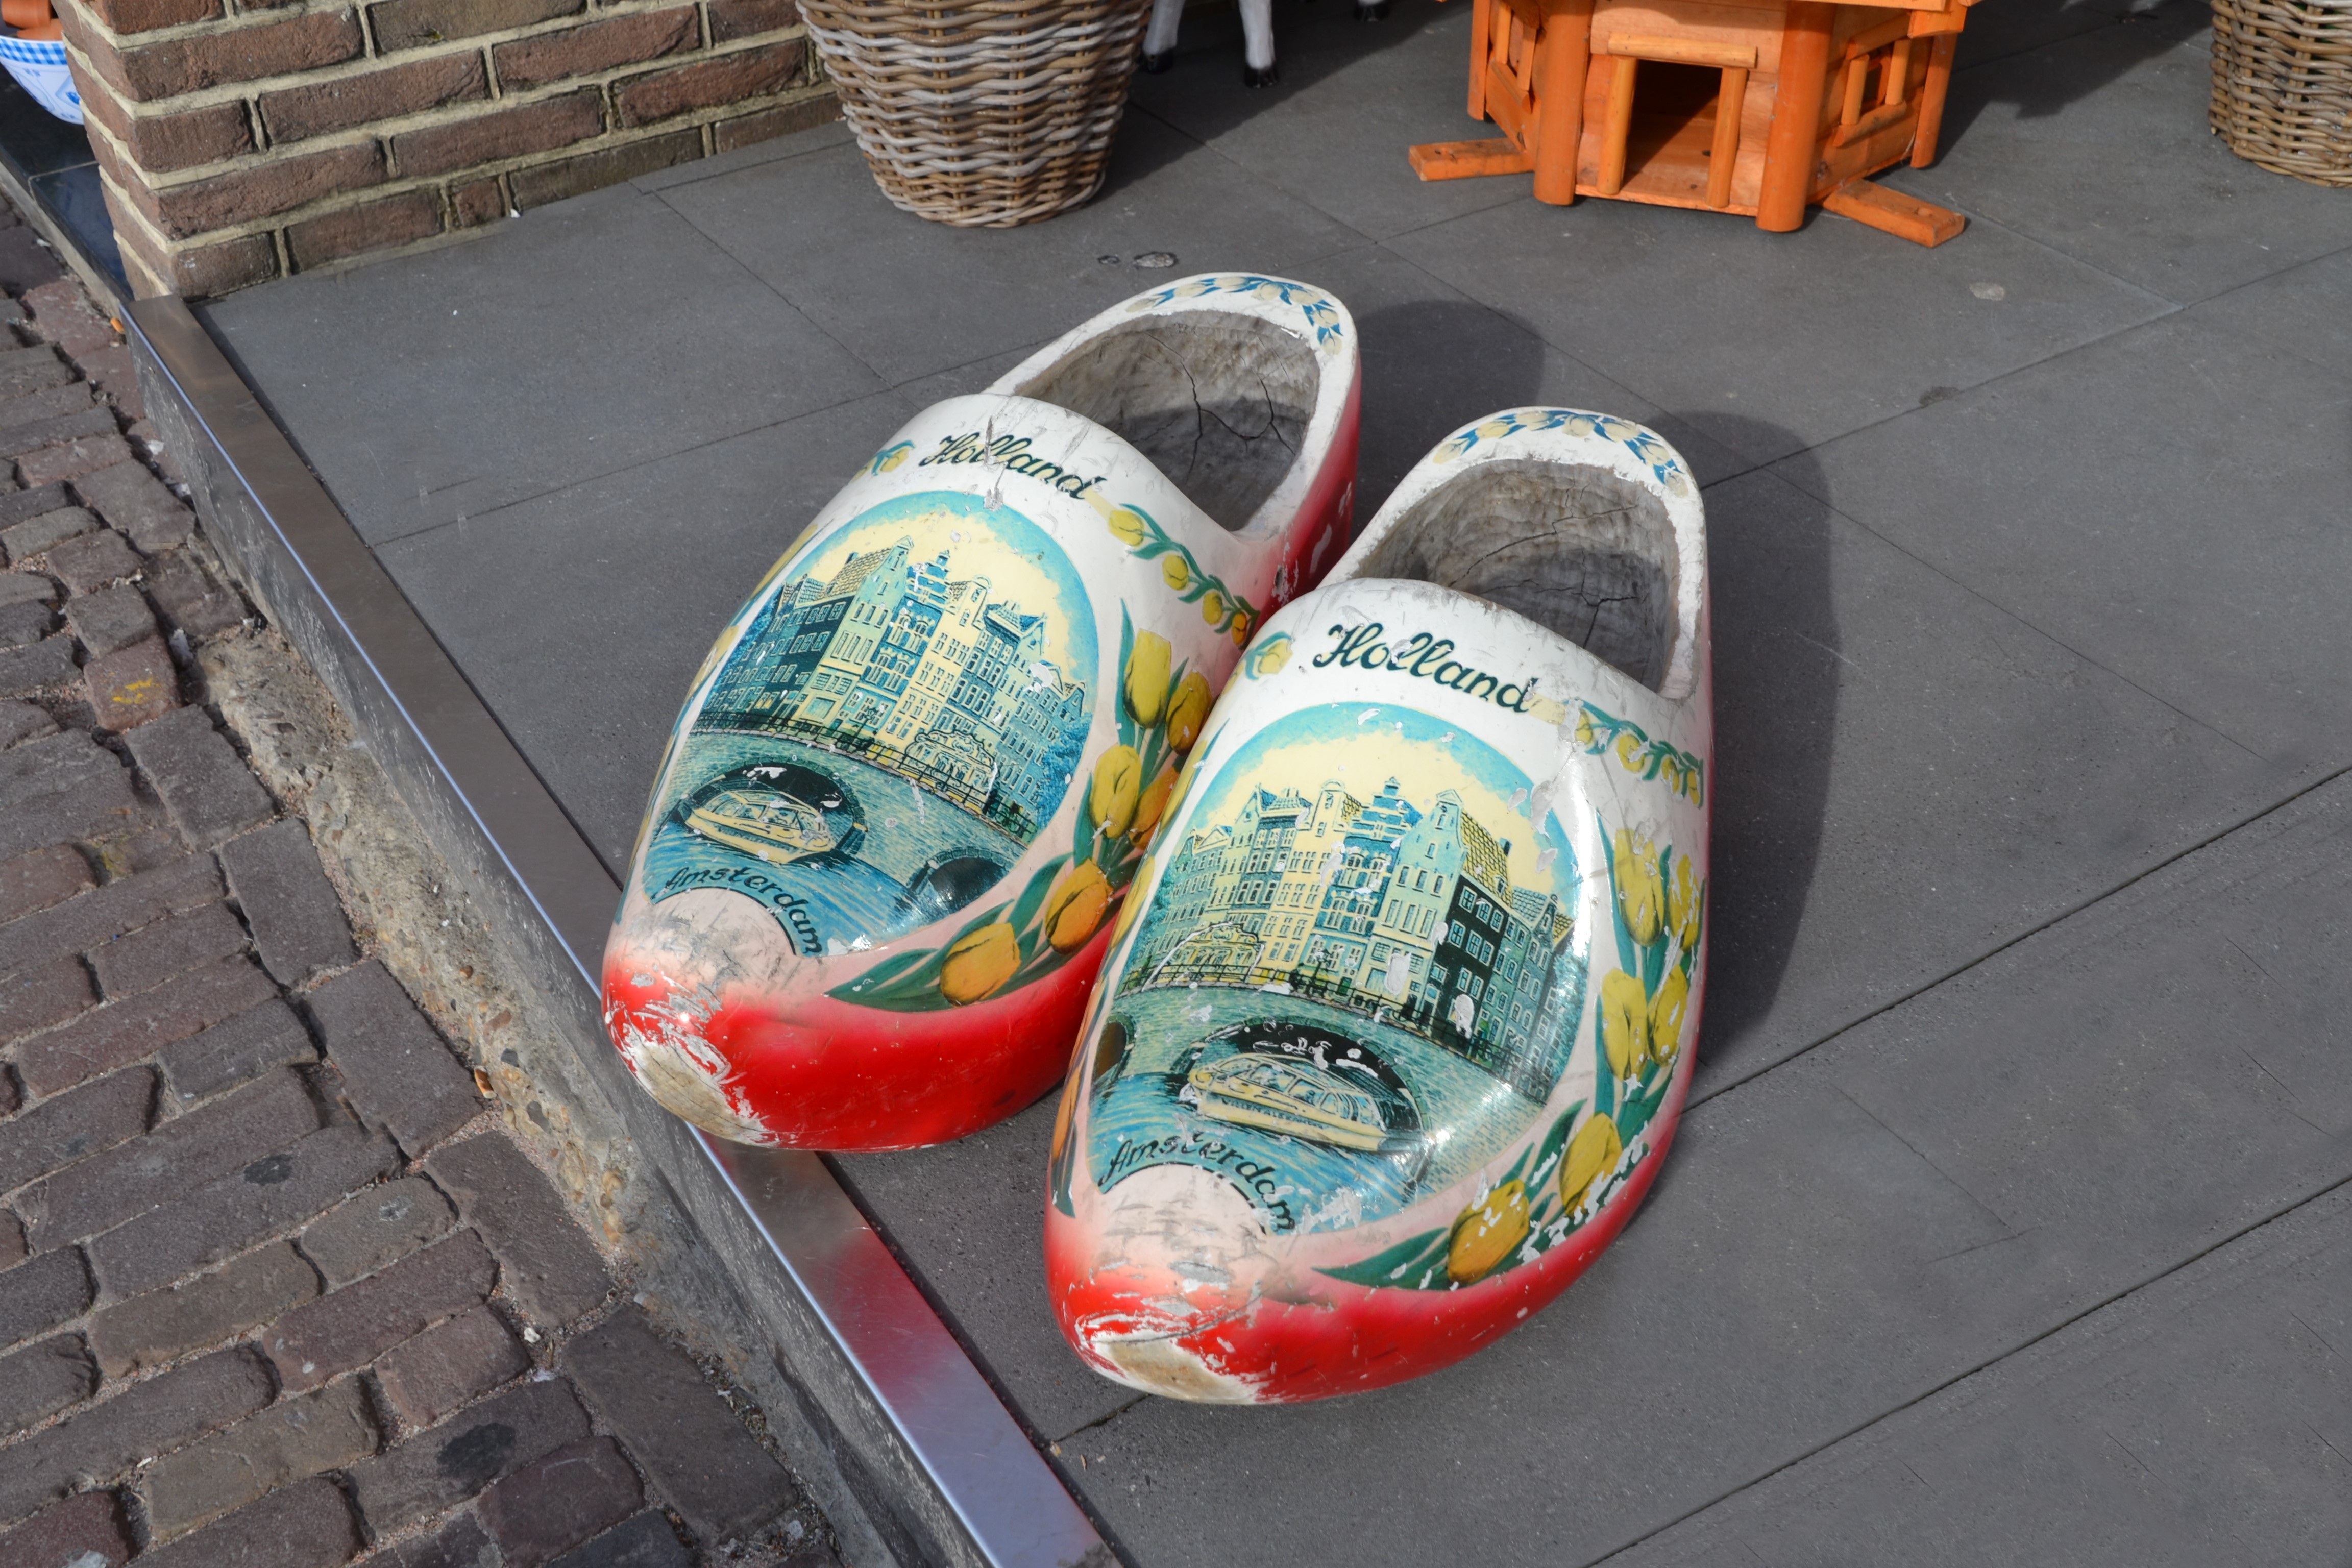
shoe, shoes, netherlands, footwear, wooden shoes